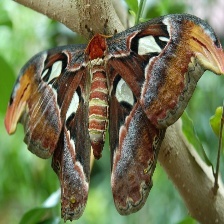
Species: ATLAS MOTH